Yakimanka District

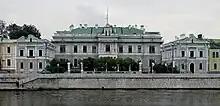
Former British Embassy in Boloto, facing Kremlin, originally Gustav List mansion

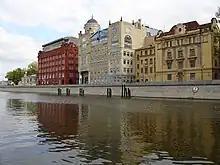
Golutvin Sloboda offices, converted 19th century factories

The Fire of 1812 swept the entire area except for a few blocks in the southern end of Bolshaya Yakimanka and Kazakov's hospital (which took care of both Russian and French troops). The construction of the Babiegorodskaya Dam and the clearing of the Vodootvodny Canal in the 1830s reduced the flood hazard, but the land remained cheap. This led to the steady industrialization of Zamoskvorechye. For example, Gustav List set up his first metalworking factory in Boloto, directly across from the Kremlin (his mansion, also in Boloto, would later house the British embassy).